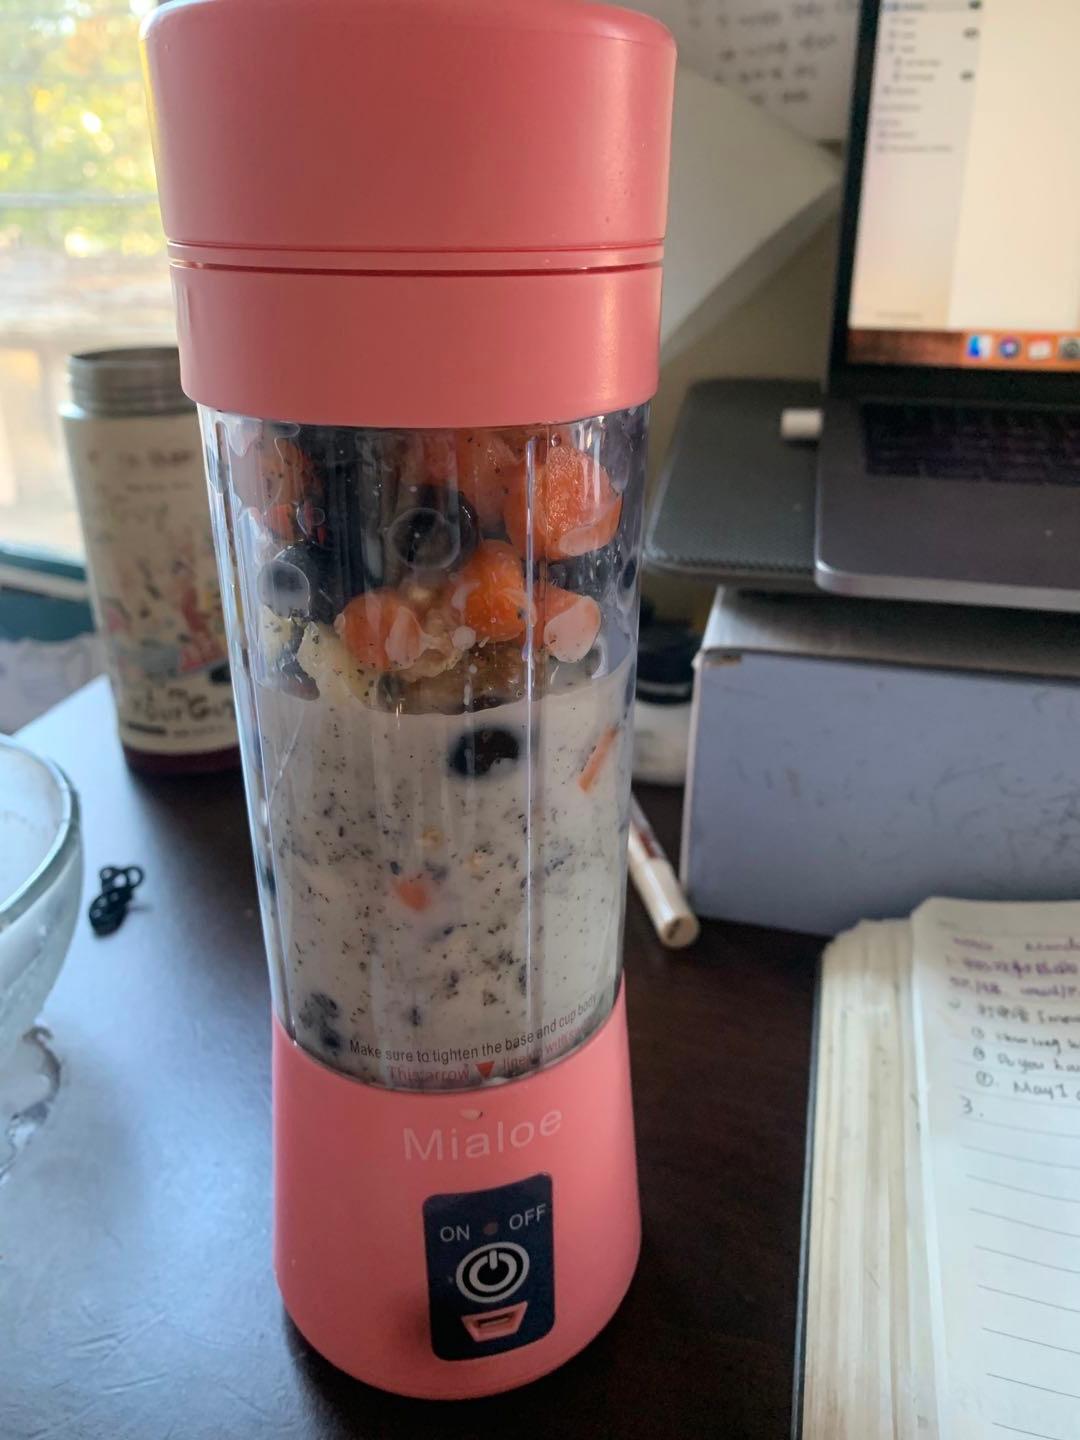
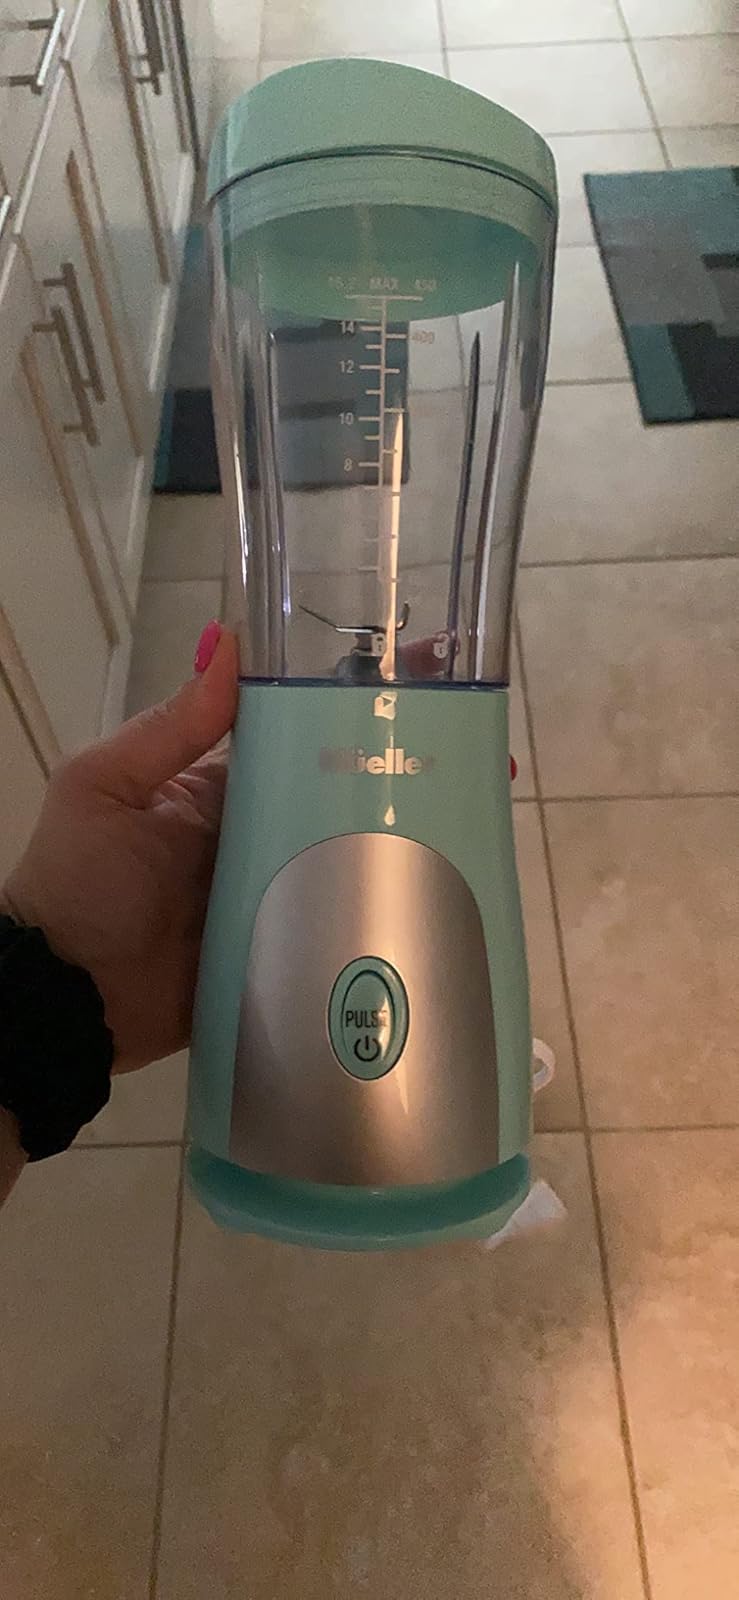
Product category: items_blender
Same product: no